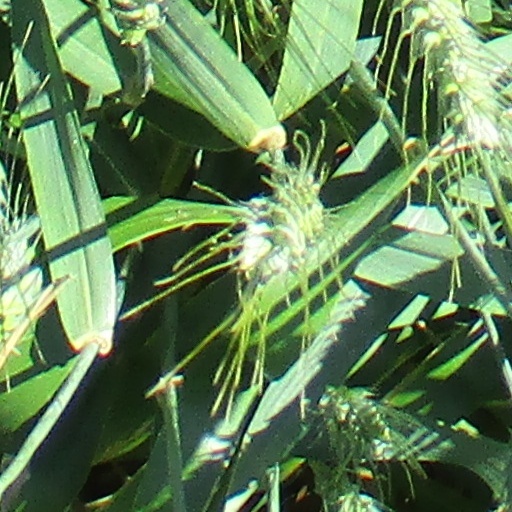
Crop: wheat